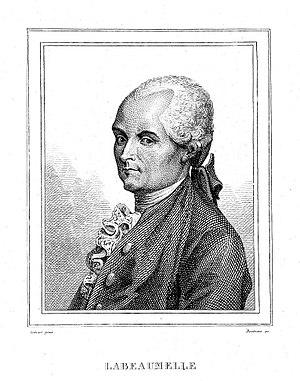
Portrait gravé de Laurent Angliviel de La Beaumelle (1727-1773)